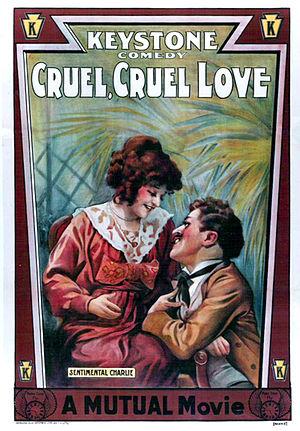
Charlot marquis est une comédie burlesque américaine de George Nichols avec Charlie Chaplin, sortie le 26 mars 1914.